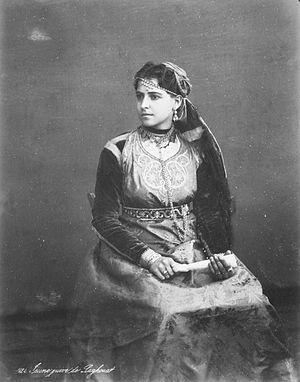
Laghouat, est une commune et une ville d'Algérie, chef-lieu de la wilaya du même nom.
L'histoire des Juifs en Algérie remonte à l’Antiquité, sans qu’il soit possible de retracer avec certitude l'époque et les circonstances de l’arrivée des premiers Juifs dans le territoire de l’actuelle Algérie. Plusieurs vagues d'immigration ont en tout cas contribué à accroître sa population. Il est possible qu'il y ait eu des Juifs à Carthage et dans le territoire actuel de l'Algérie avant la conquête romaine mais le développement des communautés juives est lié à la présence romaine. Les révoltes juives des Iᵉʳ et IIᵉ siècles en terre d'Israël et en Cyrénaïque ont certainement causé l'arrivée d'immigrants juifs en provenance de ces contrées. Le prosélytisme juif parmi les Berbères est un fait historique établi, mais son importance reste débattue.